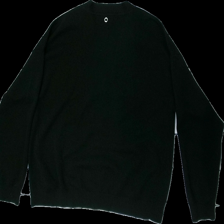
View: back
Type: Cardigan
Category: Ladies
Brand: Stockhlm
Colors: Black
Material: 57% polyester, 43% cotton
Cut: Regular
Size: M
Season: All
Price range: 50-100
Recommended usage: Export